Eliza B. K. Dooley

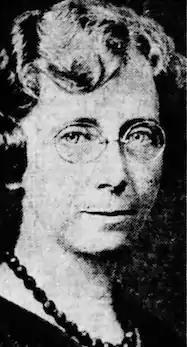
Eliza B. K. Dooley, from a 1933 newspaper photo

Eliza Bellows King Dooley (May 31, 1880 – August 7, 1958), also seen as Elisa B. K. Dooley, was an American government official, artist, and writer. She was appointed US District Commissioner of Immigration and Naturalization Service in San Juan, Puerto Rico in 1933.